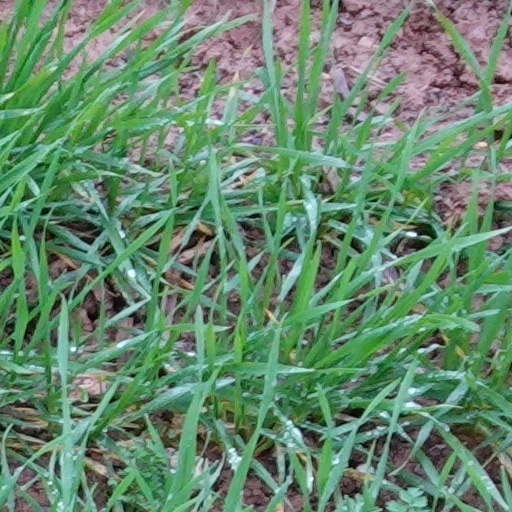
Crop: wheat